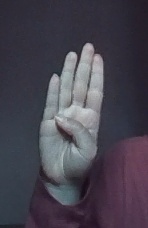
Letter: kaaf